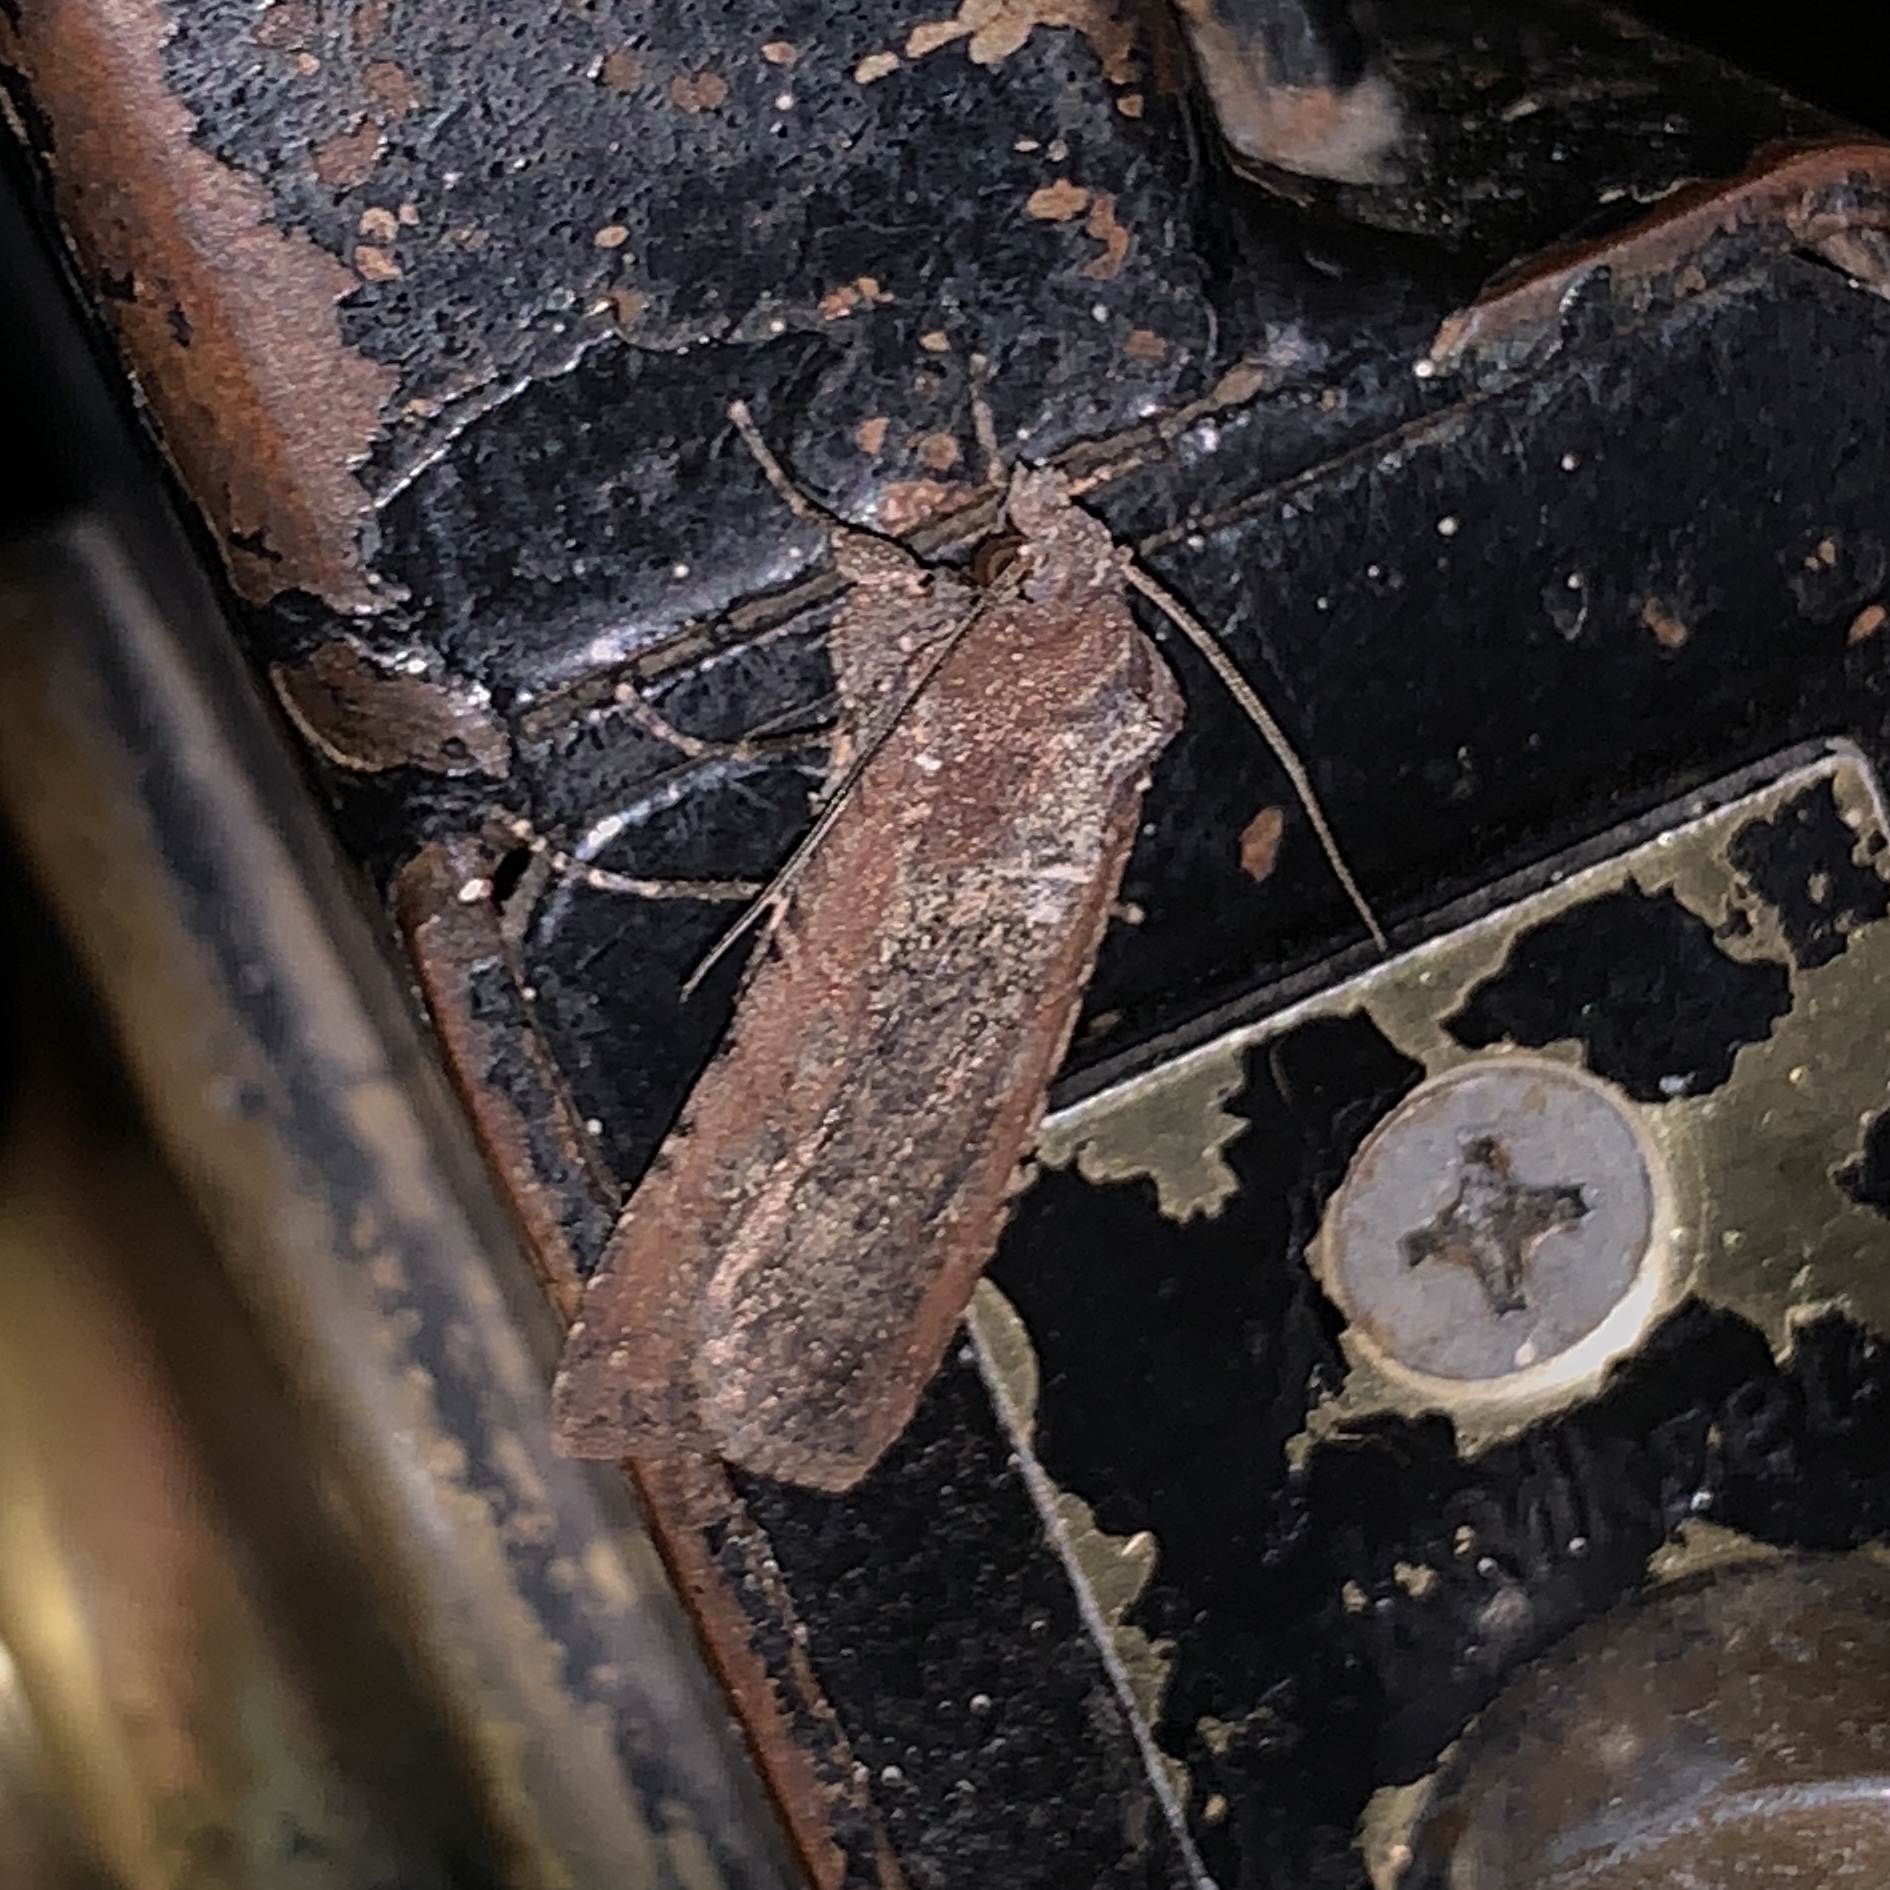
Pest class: cutworms